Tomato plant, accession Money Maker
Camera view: tilt-top (135 deg); turntable rotation: 330 degrees
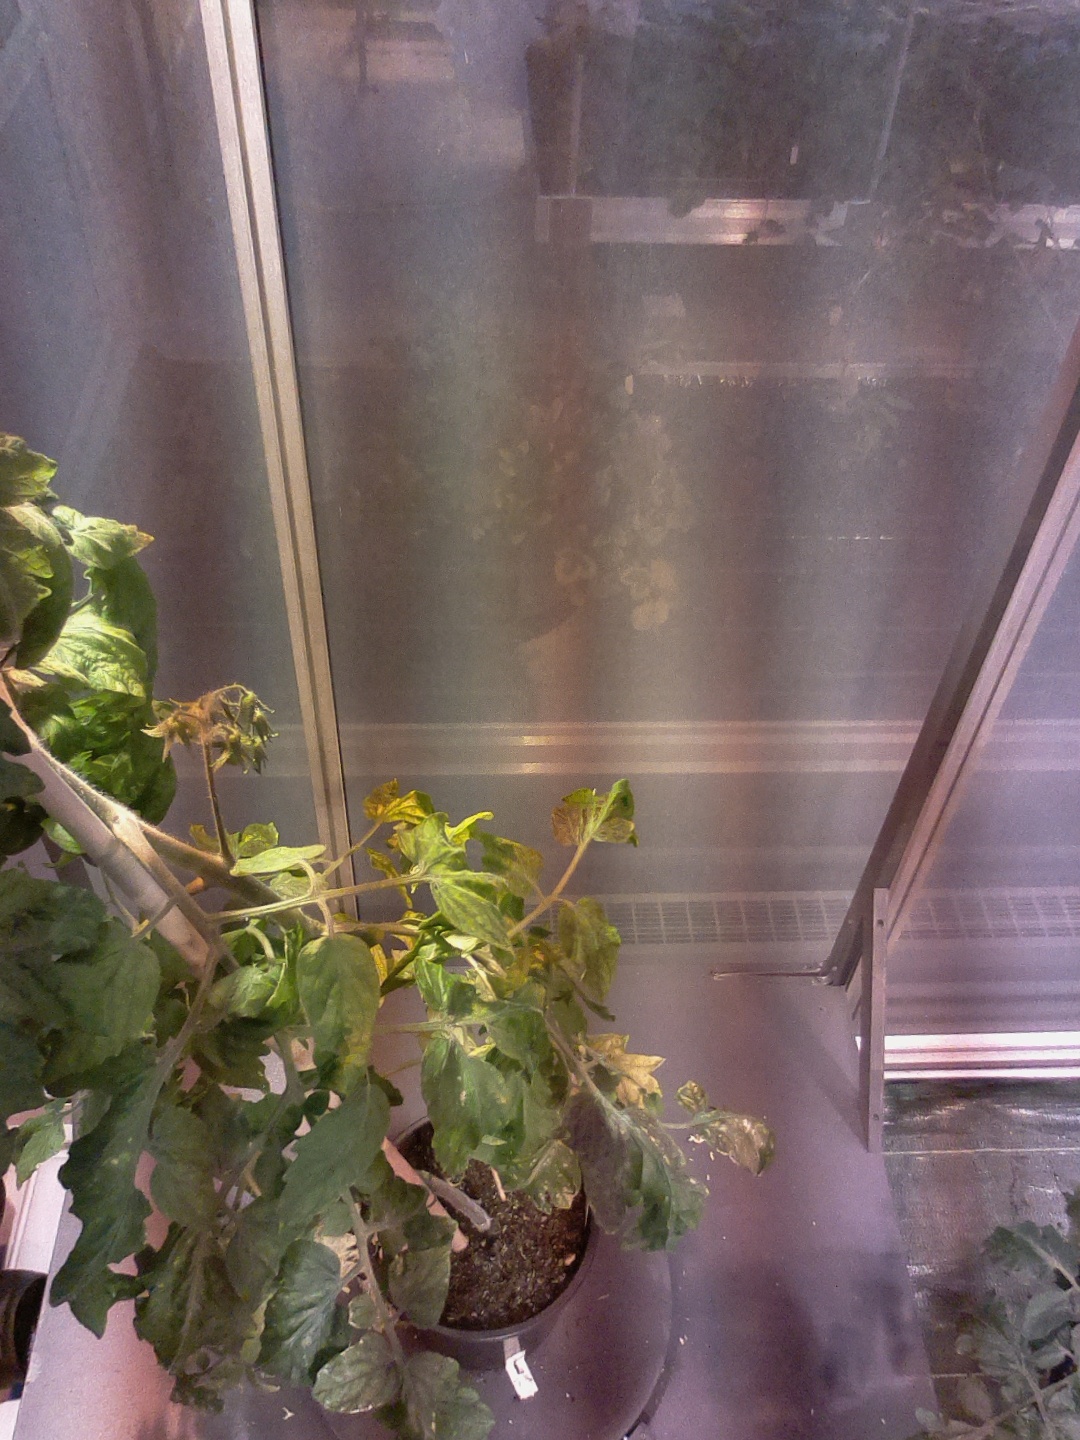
BBCH growth stage 71: 10%-20% of final fruit size